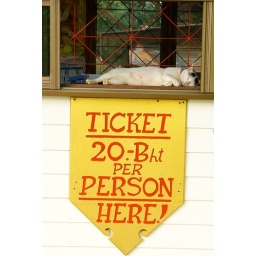
A very lazy cat , was sleeping at the entrance of a monastery in Ayuthaya :)